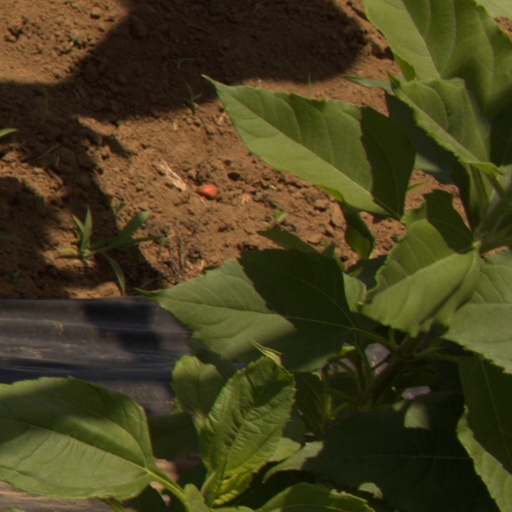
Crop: Jerusalem artichoke